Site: brandenburg
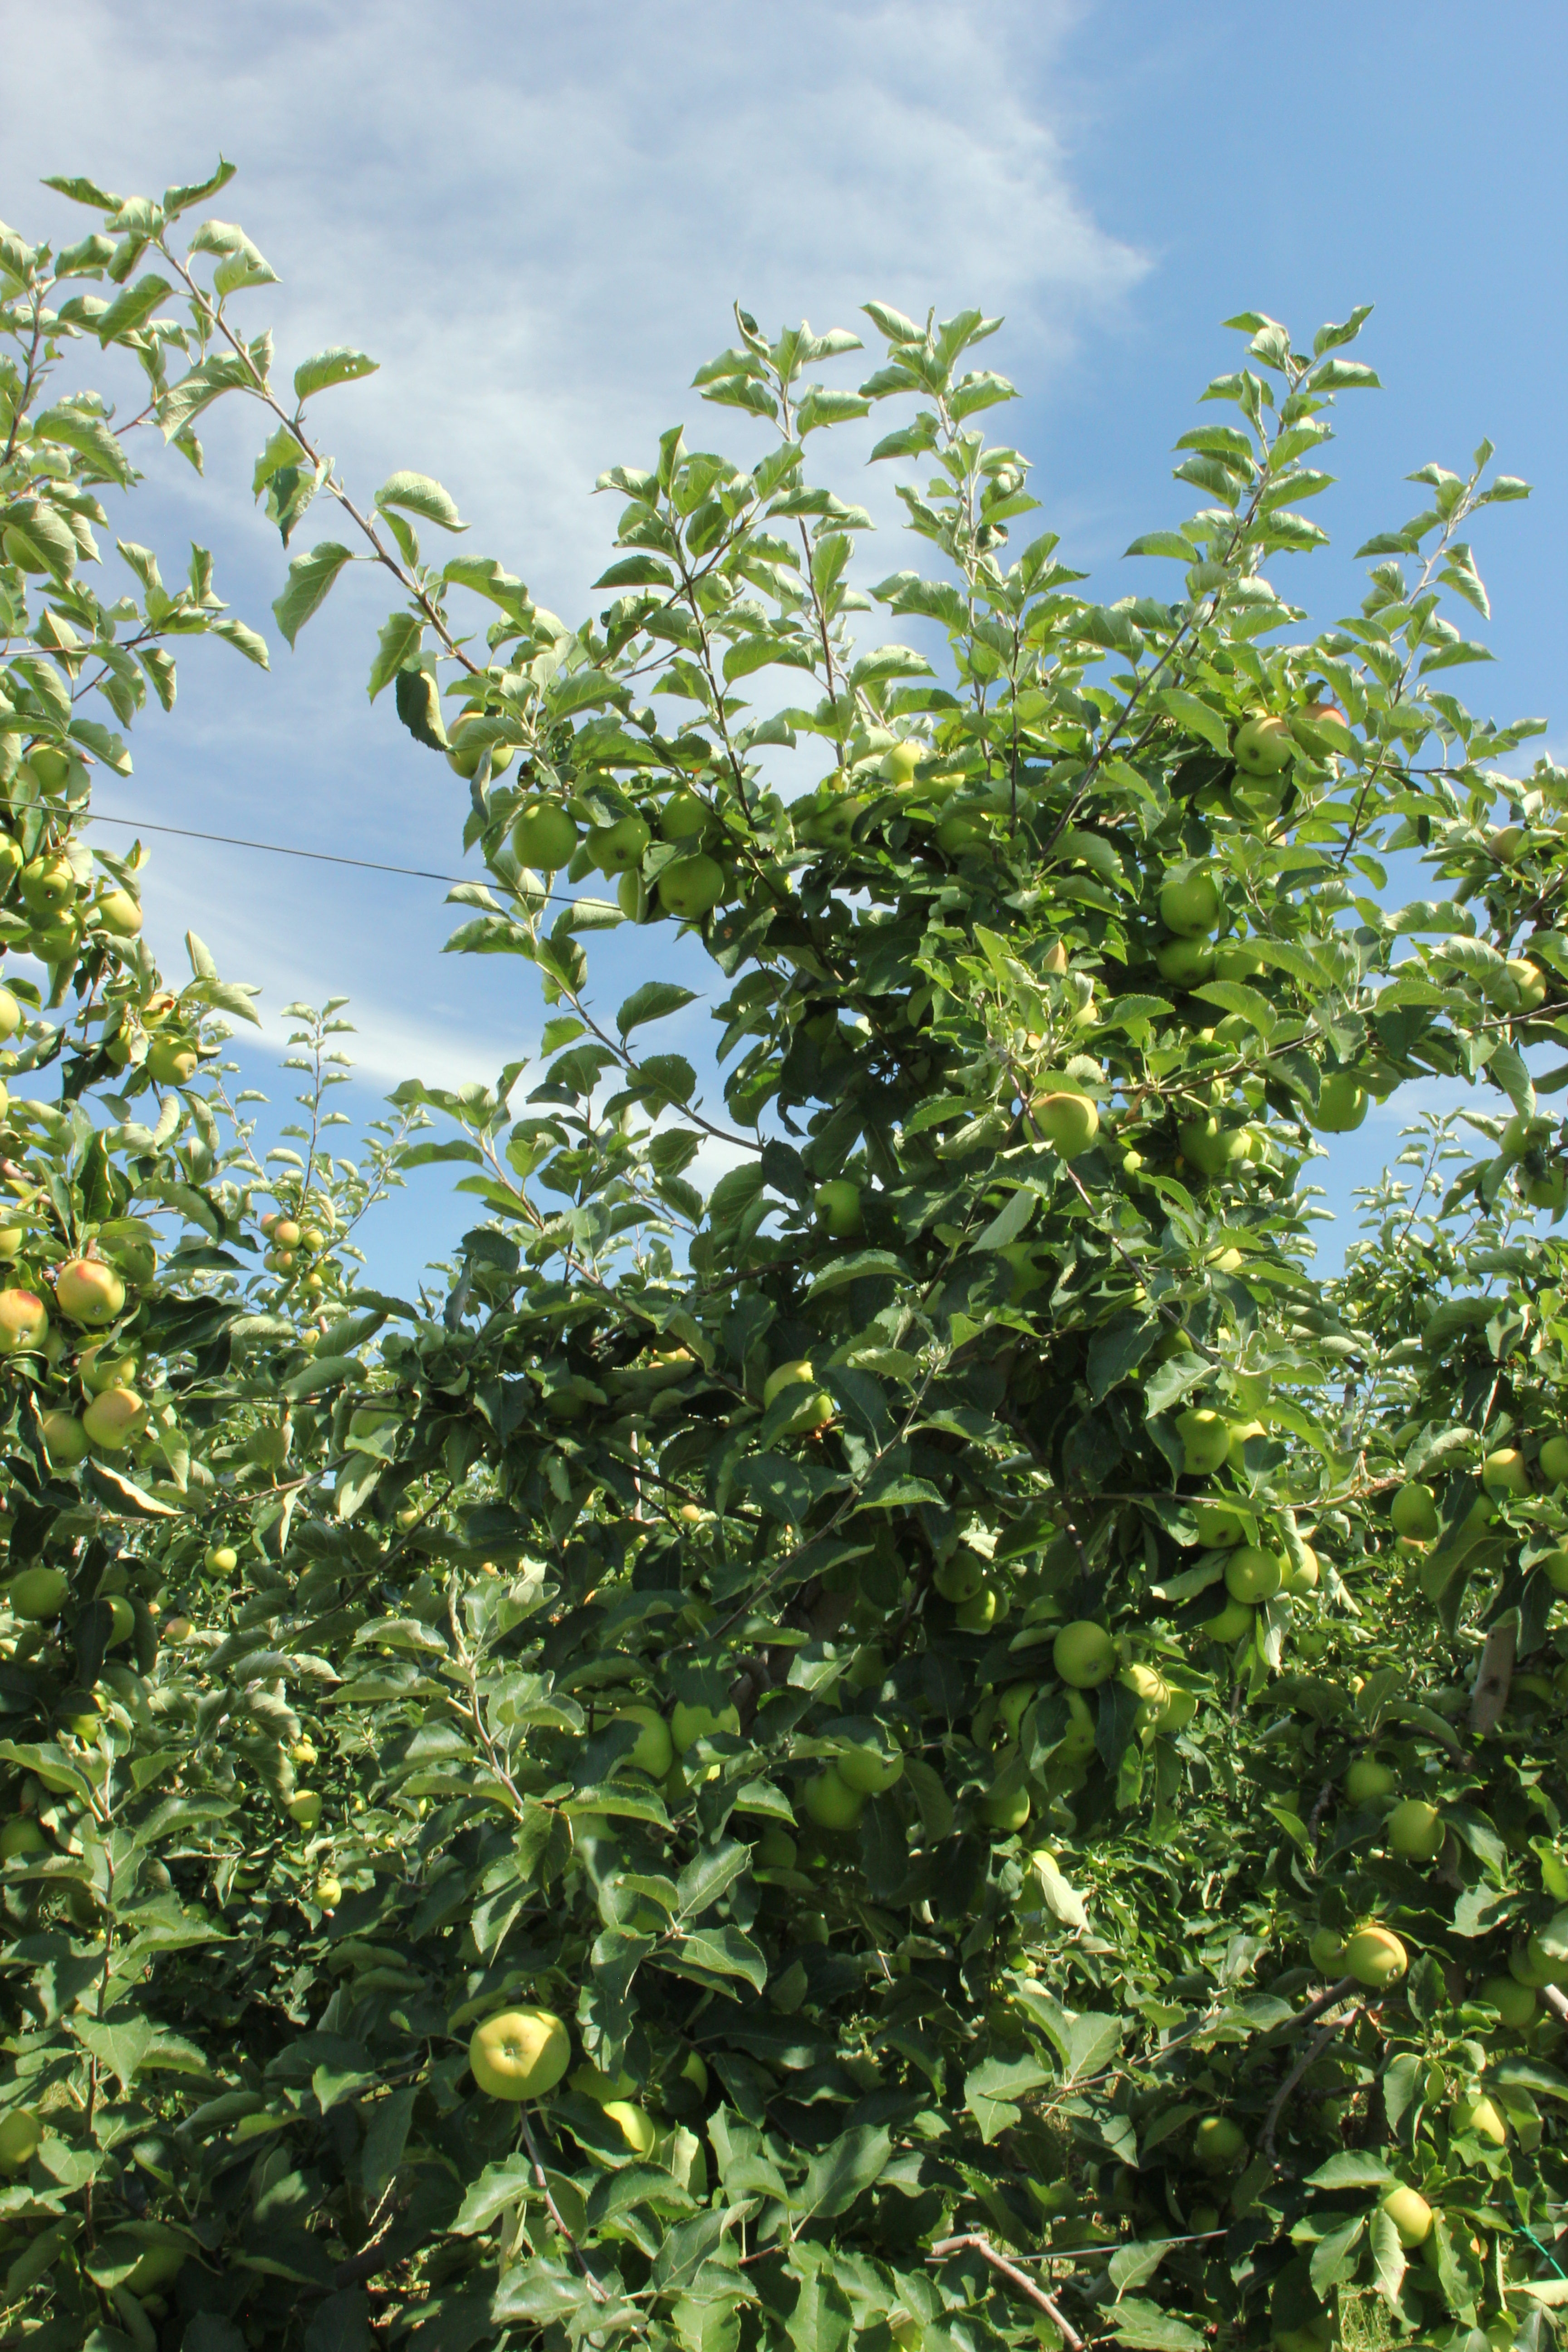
Growth stage (BBCH 77): Development of fruit